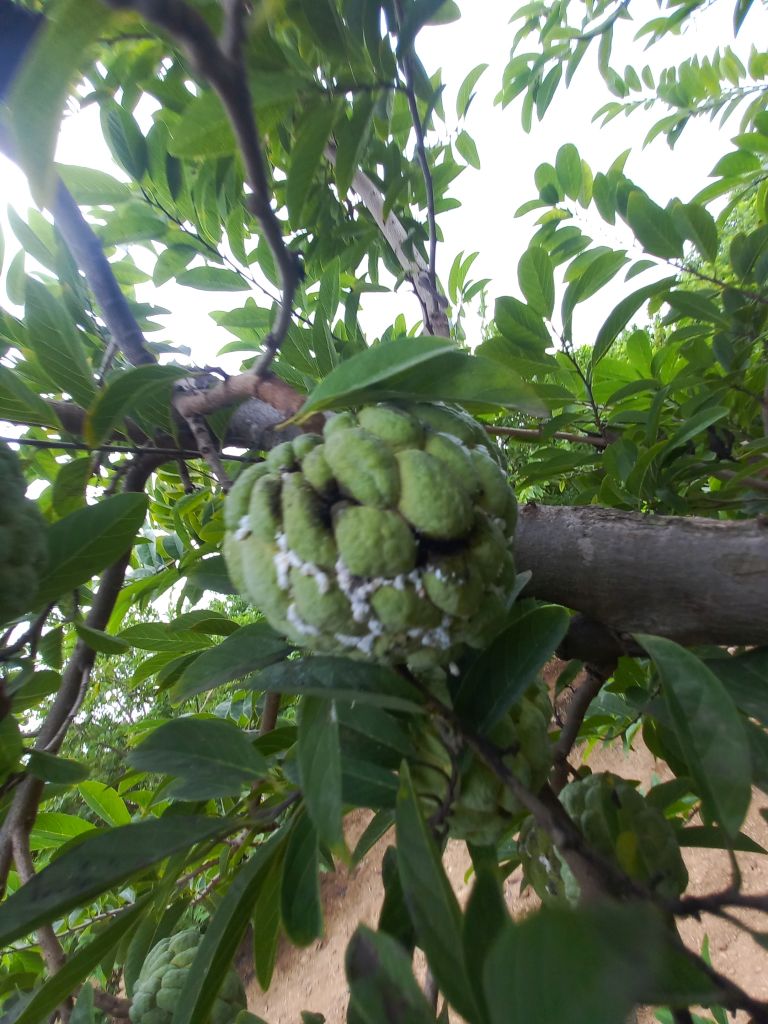
Disease label: Athracnose